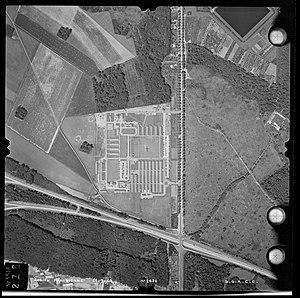
Site du SHAPE (Supreme Headquarters Allied Powers Europe). Vue Aérienne du 09-08-1953
Le Grand Quartier général des puissances alliées en Europe est le quartier général du Commandement allié Opérations de l'OTAN. Il se situe à Mons en Belgique.